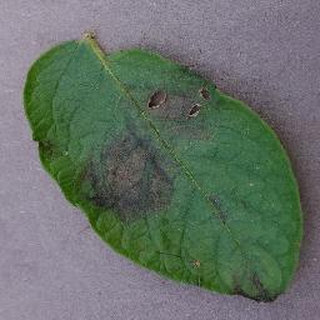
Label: potato_late_blight